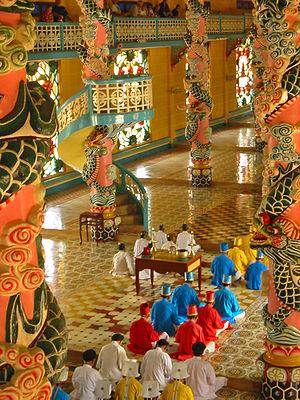
Le caodaïsme est une religion syncrétiste fondée en 1921 et instituée en 1925 en Cochinchine par Ngô Van Chiêu, fonctionnaire vietnamien, qui disait être entré en contact, lors d'une séance de spiritisme, avec un « esprit ». Cet esprit se donna d'abord pour nom « AĂÂ », les trois premières lettres de l'alphabet vietnamien, puis « Cao Dai Tien Ong » et ordonna à Ngô Van Chiêu de créer le caodaïsme. Ngô Van Chiêu souhaitant se concentrer sur une vie spirituelle plutôt que sur des activités politiques, le premier « pape » du caodaïsme fut Lê Văn Trung. Cette religion fut reconnue en 1926 par les autorités coloniales de l'Indochine française et regrouperait au début du XXIᵉ siècle plus de cinq millions d'adeptes.